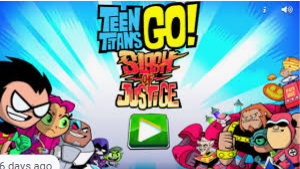
Portrait style: Cartoon Portrait